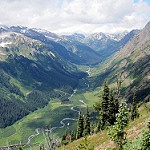
Label: mountain